In Persuasion Nation

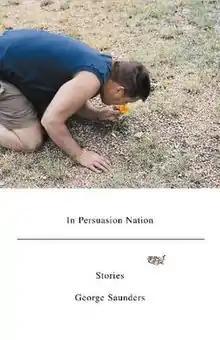
US release cover

In Persuasion Nation is short story writer George Saunders’s third full length short story collection. Composed of 12 stories originally published between 1999 and 2005, the collection incorporates elements of satire and science fiction and deals with themes of discontent in turn-of-the-millennium America. The collection has stories that appeared in different forms in "The New Yorker", "Harper's", "Esquire", and "McSweeney's". As a whole, the collection was a finalist for the 2006 Story Prize.